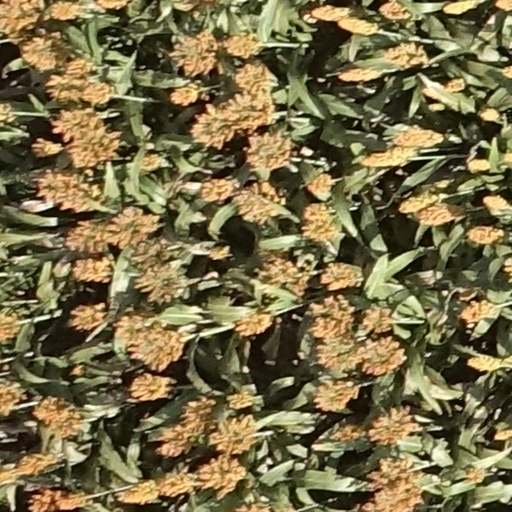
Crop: sorghum